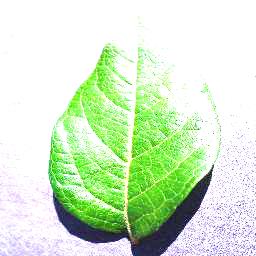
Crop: blueberry
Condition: healthy